Eternal Parliament

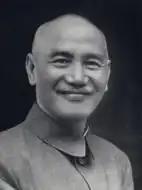
Chiang Kai-shek

Mainland China was governed by the Nationalist government, a one-party state led by Kuomintang. With the Constitution of the Republic of China promulgated in 1947, the government started the preparation for organizing elections of the National Assembly and the lower house Legislative Yuan, both directly elected, and of the upper house Control Yuan elected by the provincial assemblies. 2,961 delegates of the National Assembly and 759 members of the Legislative Yuan were elected in November 1947 and January 1948 respectively. 180 Control Yuan members were elected by that January as well.